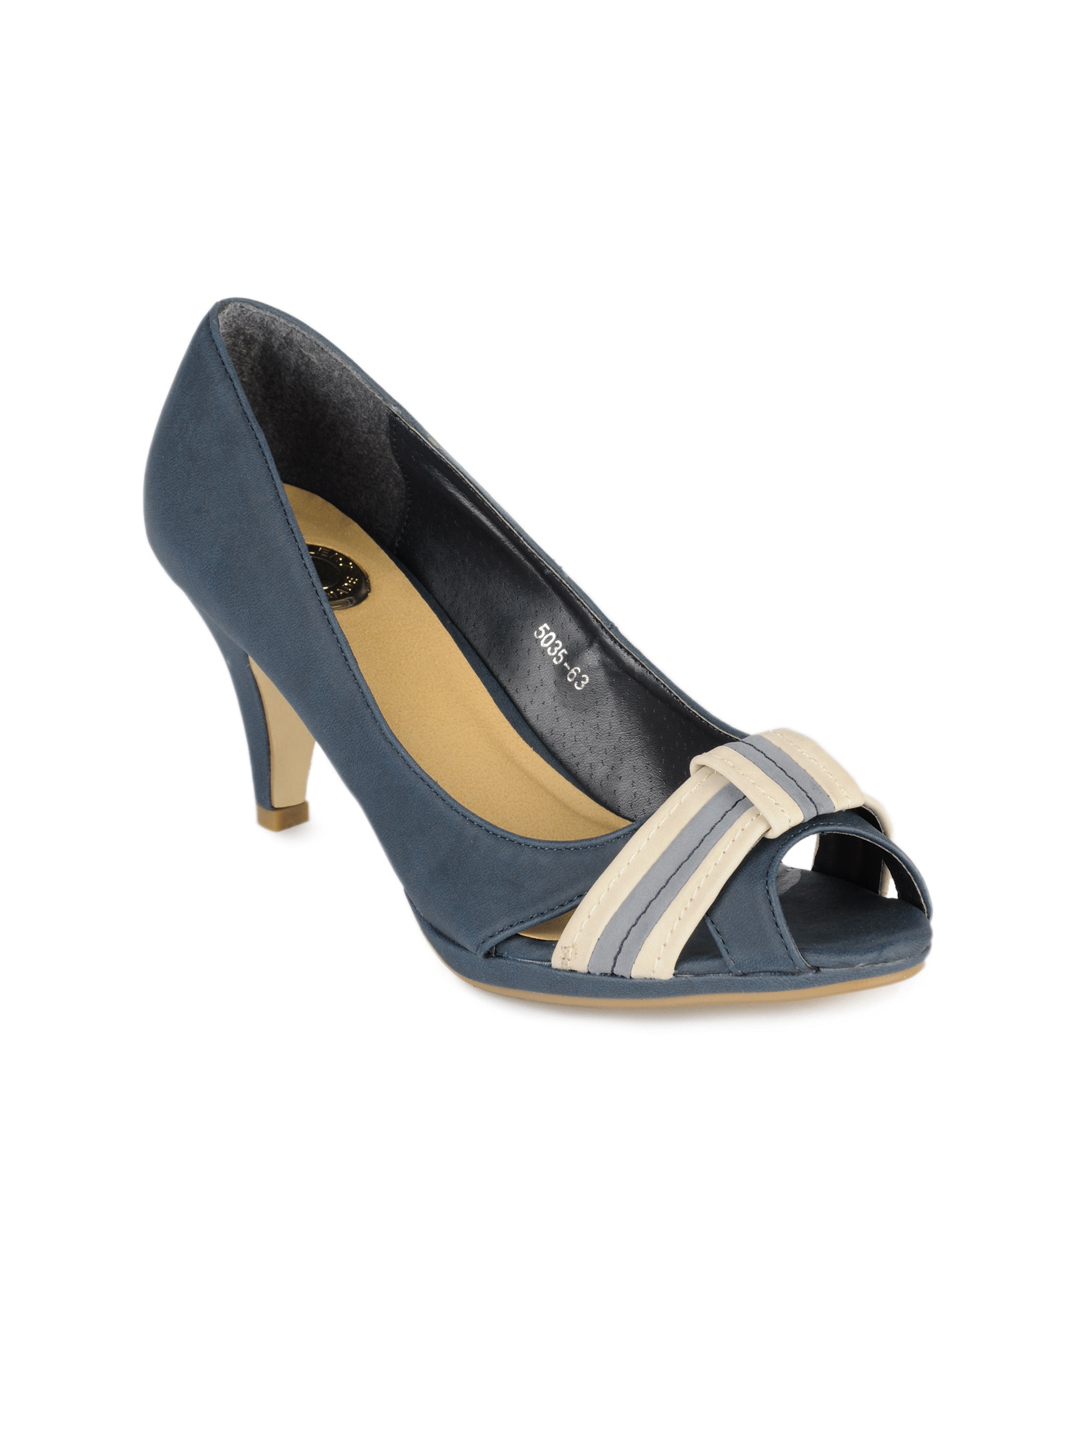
Cobblerz Women Blue Peep Toes
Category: Footwear / Shoes / Heels
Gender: Women
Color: Blue
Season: Summer 2016
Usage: Casual